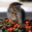
Label: bird